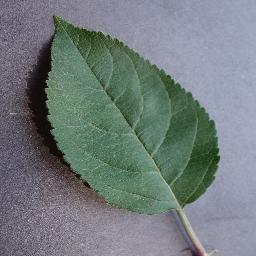
Label: Apple___healthy